Saab 21R

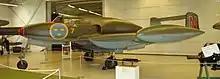
J 21A-3 rebuilt to represent an A 21R at the Swedish Air Force Museum

No original examples survived after being taken out of service, however, in the 1990s a group of volunteers took a surviving derelict Saab 21 airframe and rebuilt it into a 21R for display at the Swedish Air Force Museum.